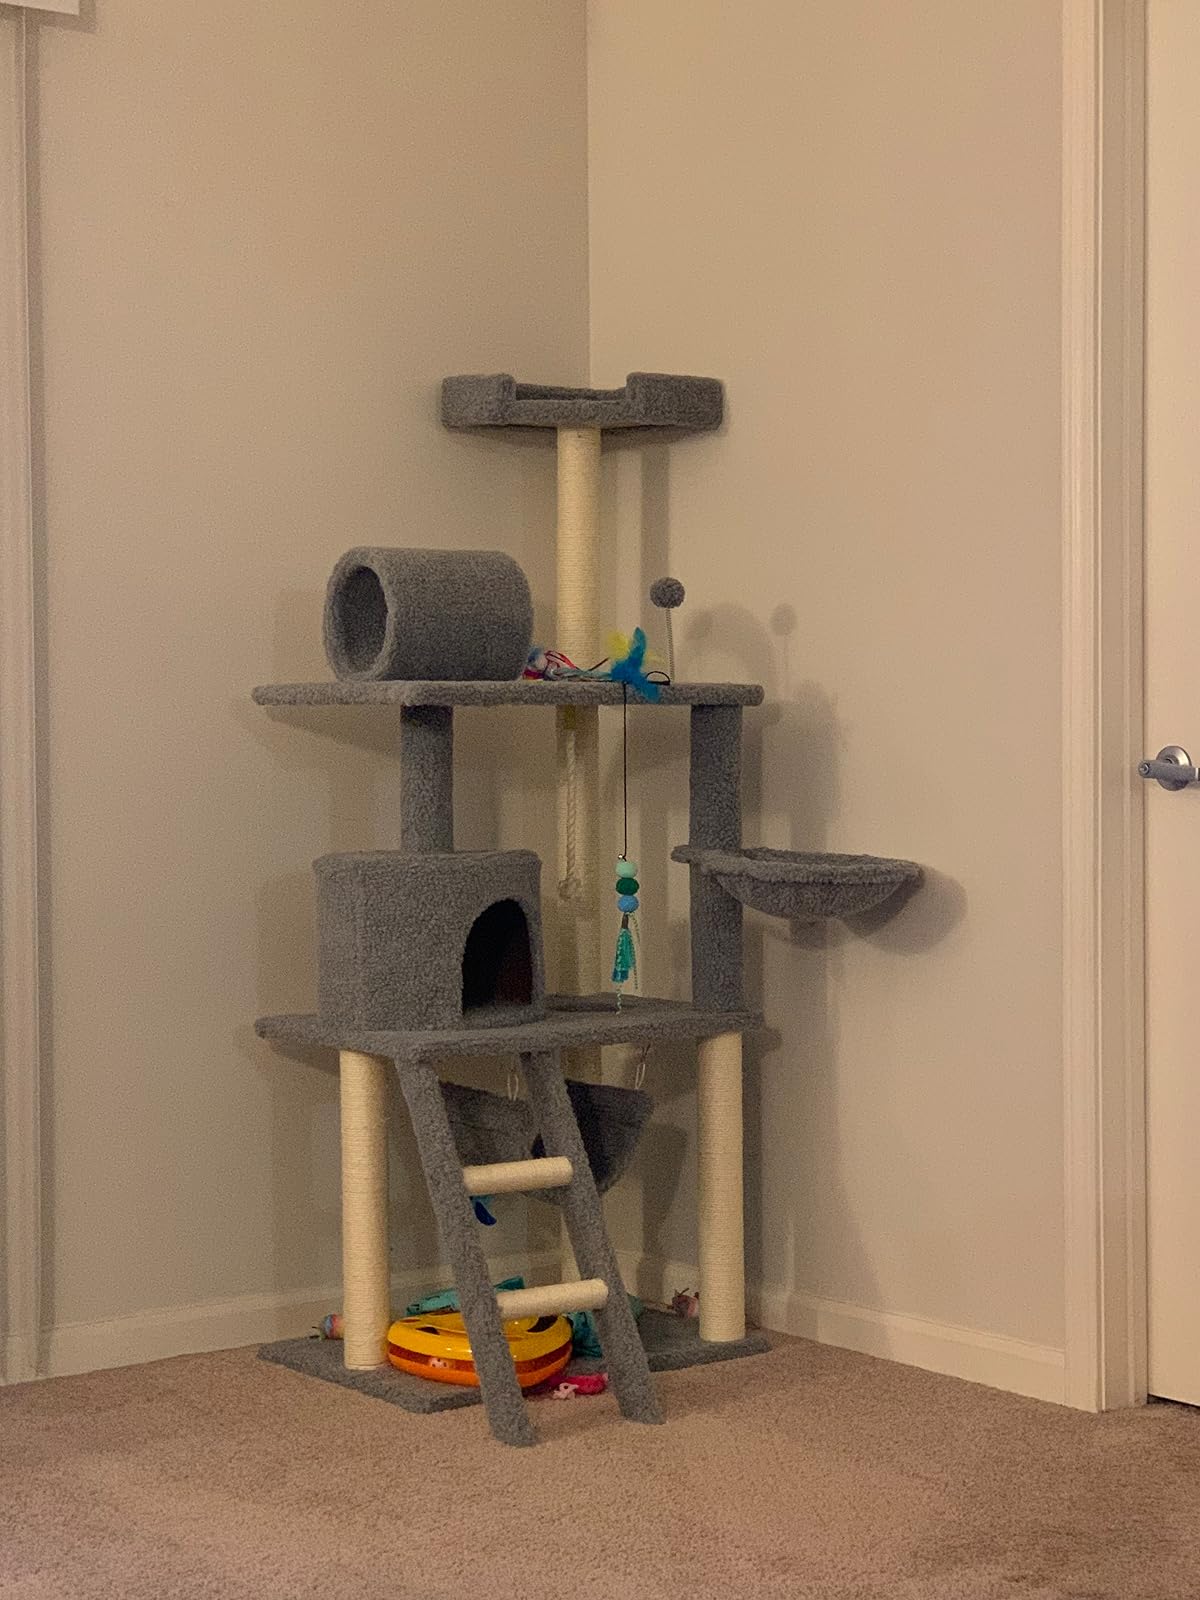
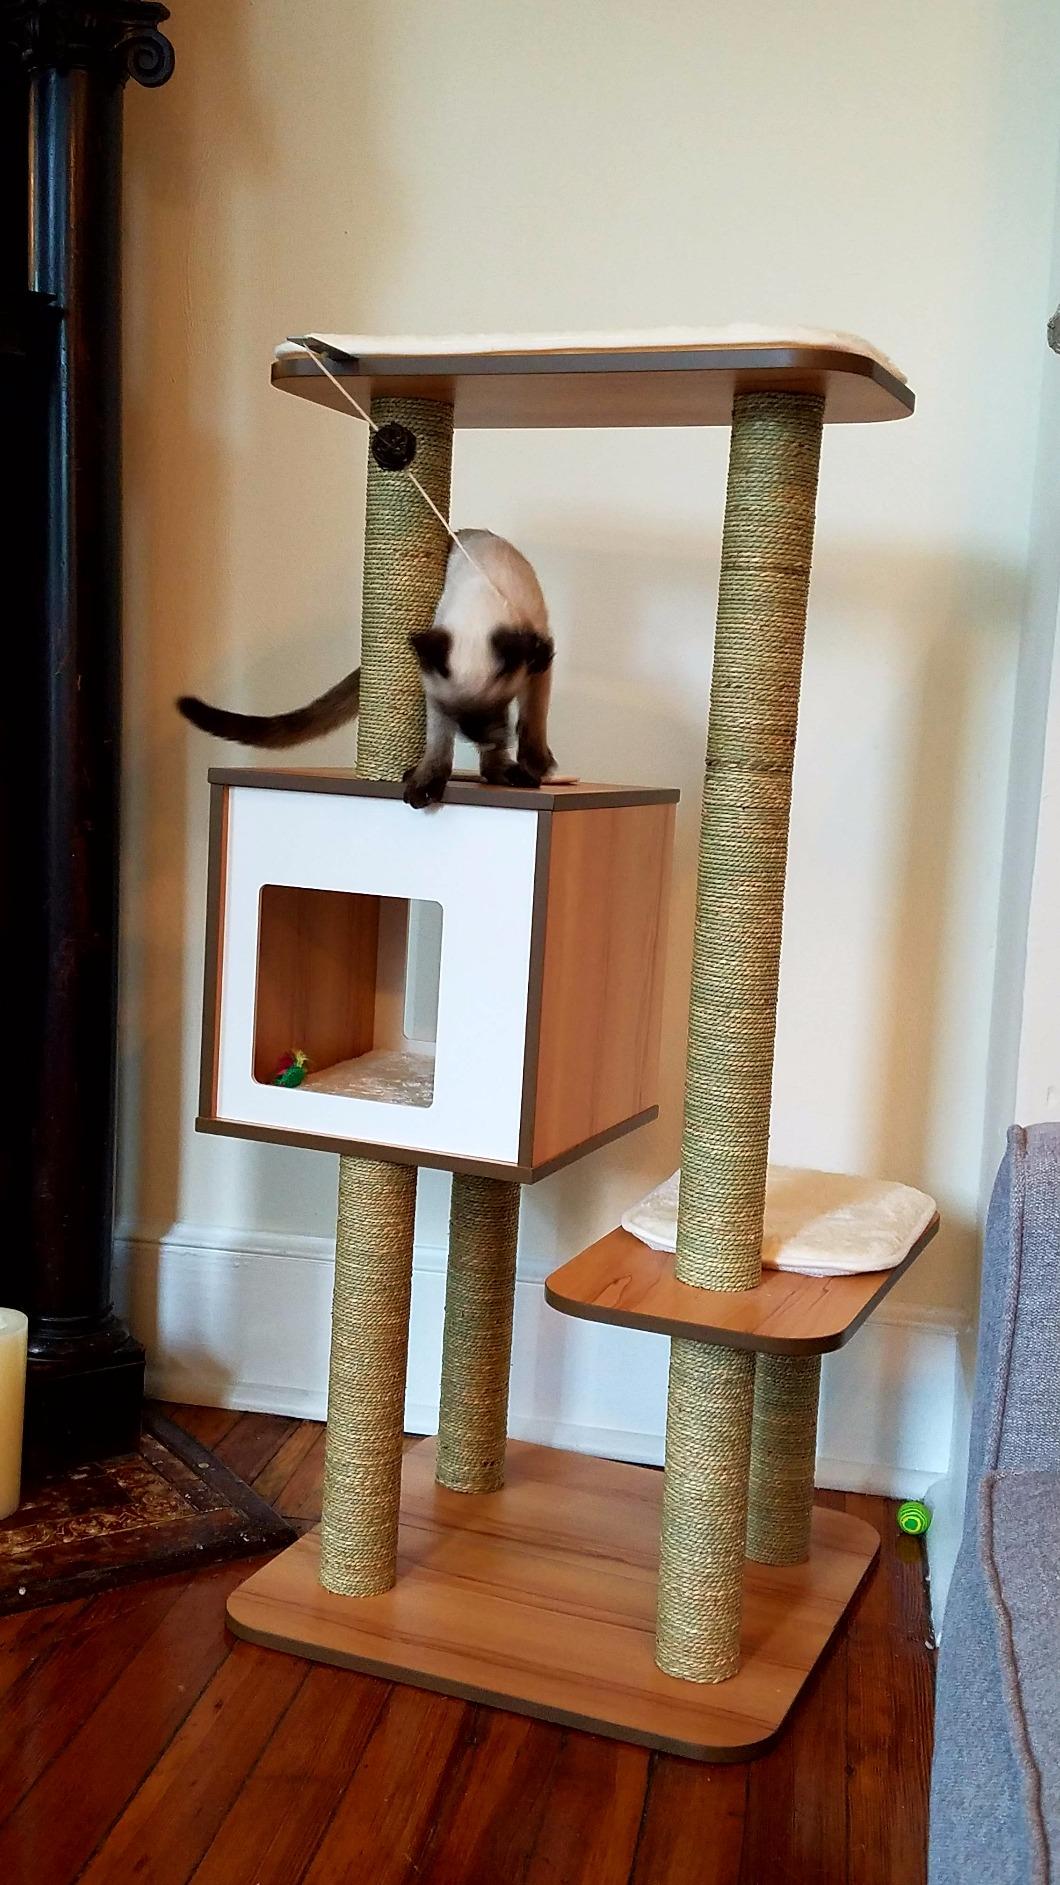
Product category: items_cat tree
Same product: no